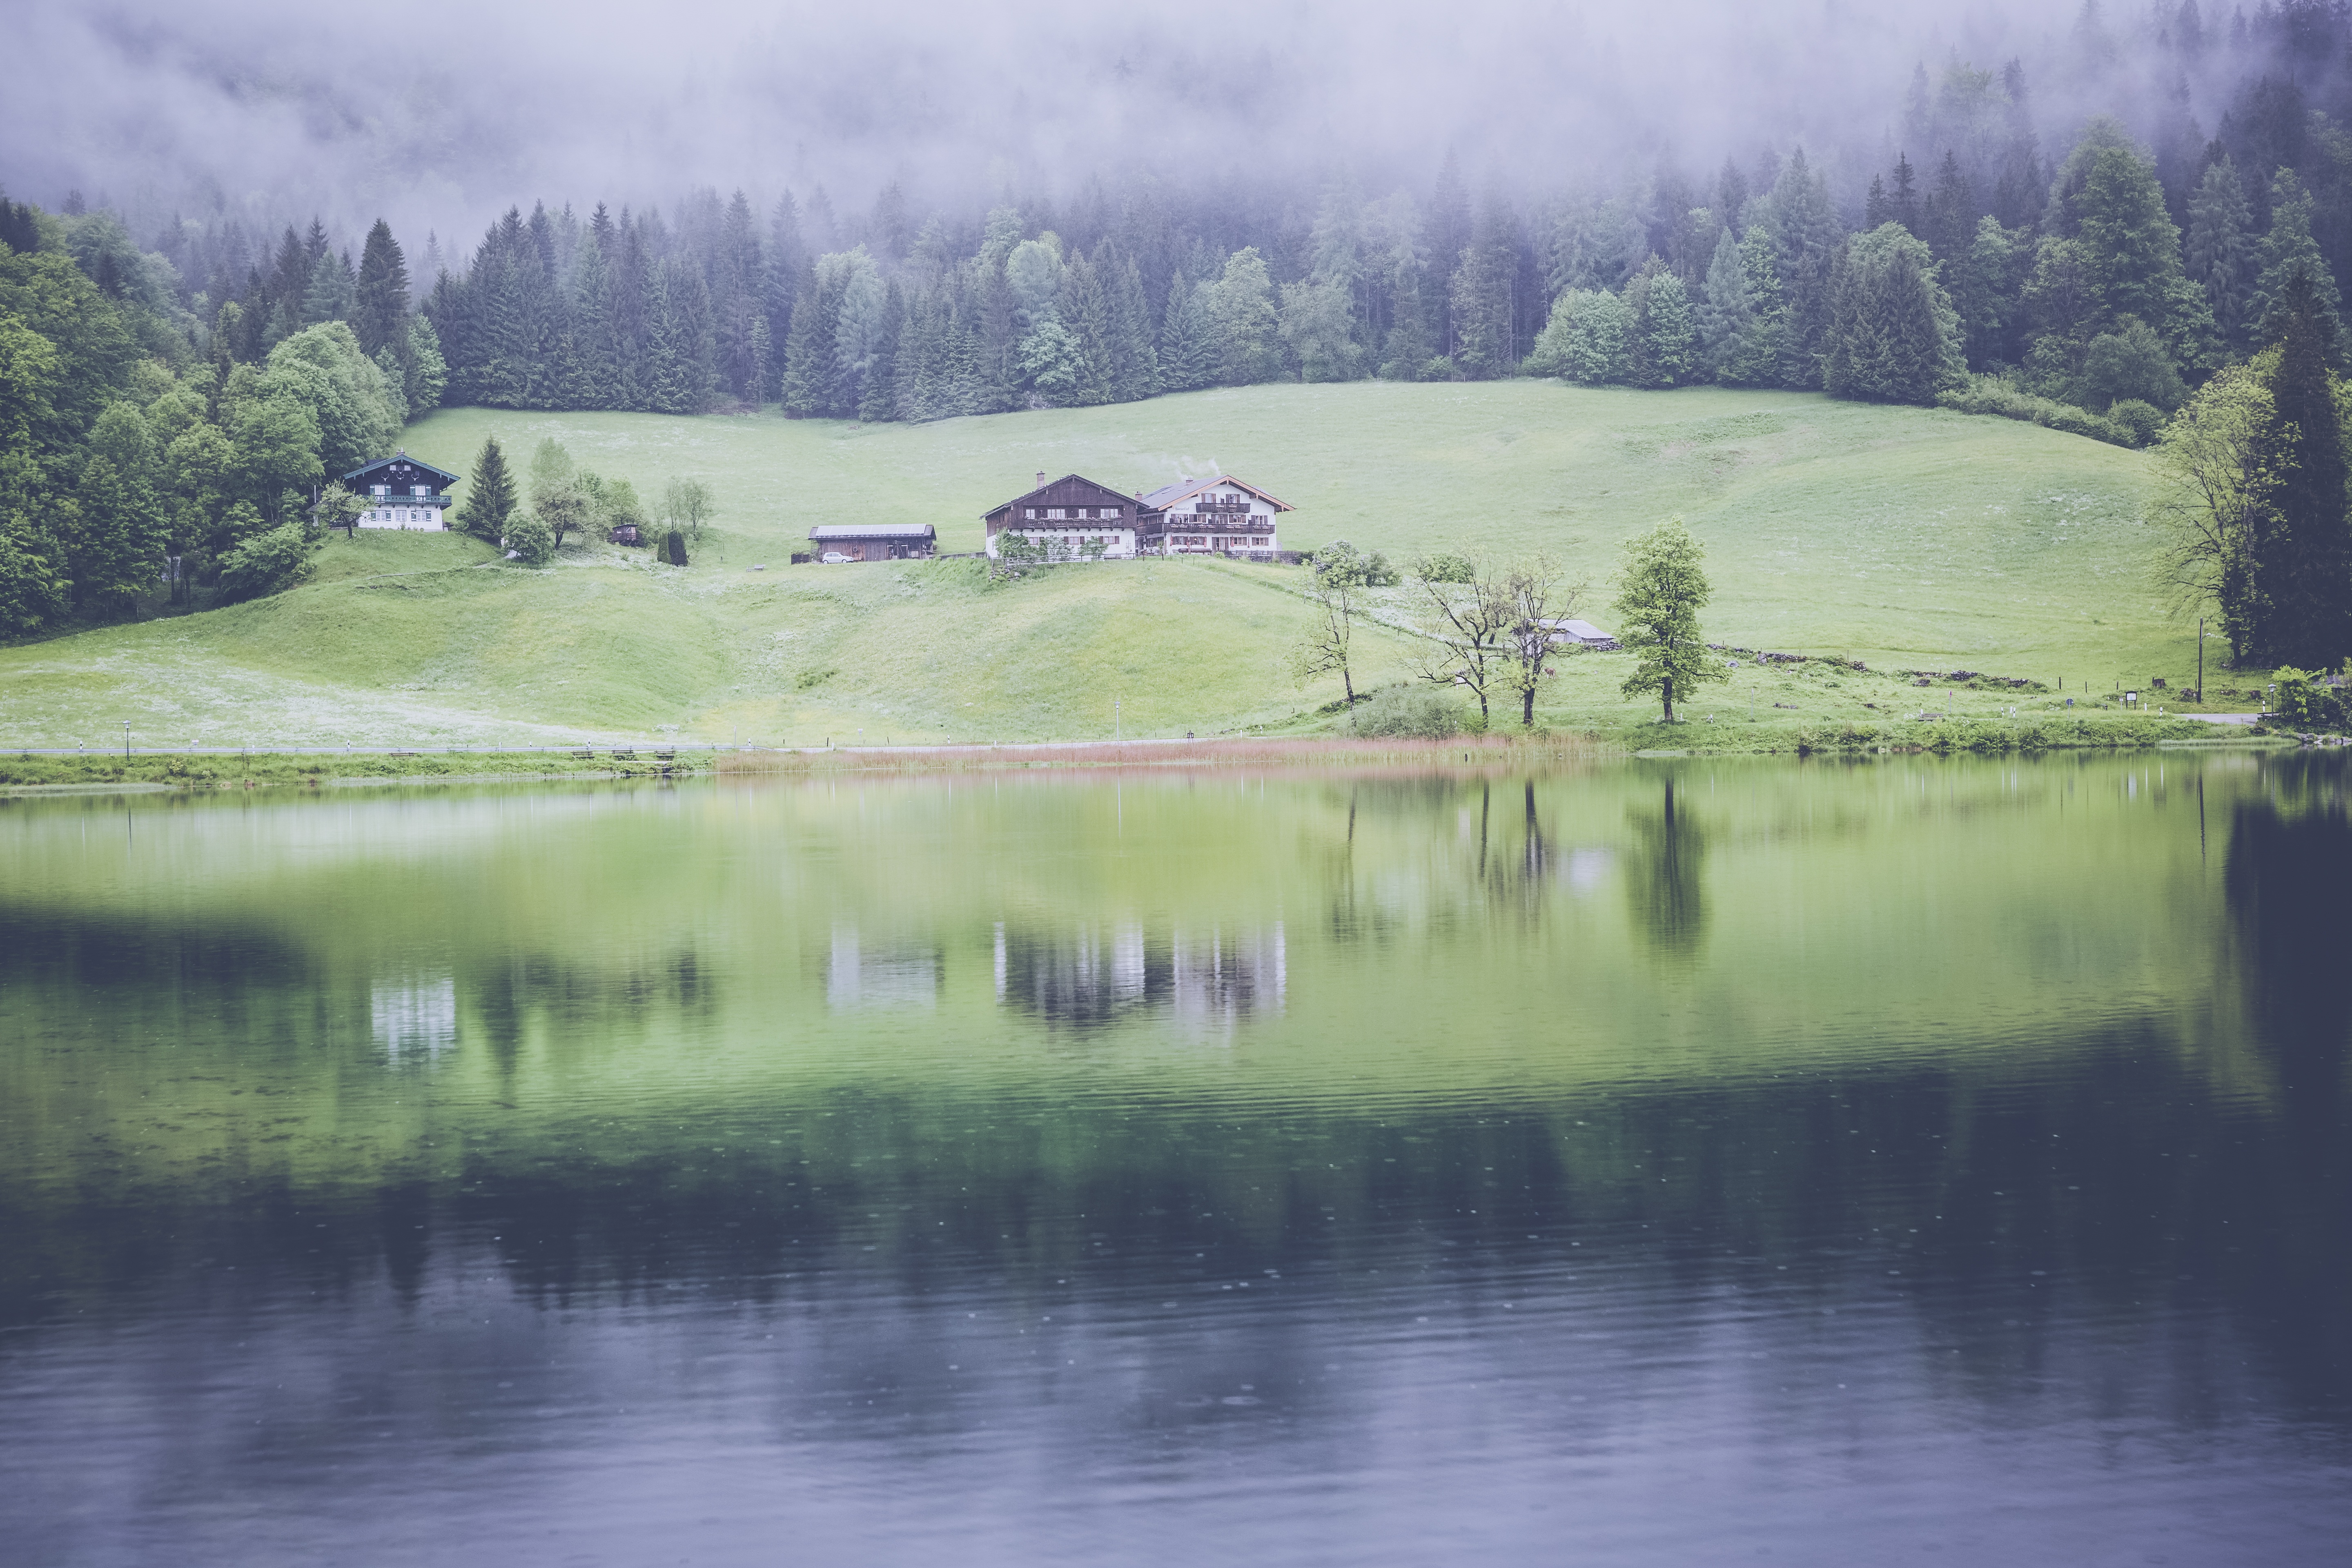
landscape, tree, water, nature, wilderness, mountain, fog, mist, meadow, morning, hill, lake, river, mountain range, summer, hut, pond, web, reflection, natural, alpine, reservoir, morning dew, trees, bank, hotel, mountains, mountain lake, bavaria, loch, alm, rural area, hintersee, atmospheric phenomenon, mountainous landforms